Short rotation coppice

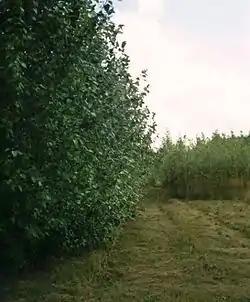
A field of coppiced poplar in Hampshire

Short rotation coppice (SRC) is coppice grown as an energy crop. This woody solid biomass can be used in applications such as district heating, electric power generating stations, alone or in combination with other fuels. Currently, the leading countries in area planted for energy generation are Sweden and the UK.